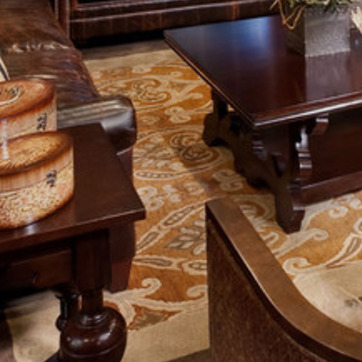
Material: carpet